Tennenbach Abbey

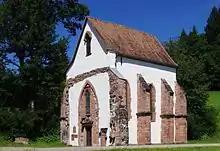
The hospital chapel

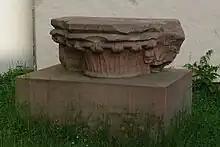
A capital from the abbey church, beside the new church of Saint Louis in Freiburg im Breisgau

Tennenbach Abbey was a Cistercian abbey in what is now the district of Freiamt in the town of Emmendingen, Baden-Württemberg, Germany. It was originally named "Porta Coeli" (Latin: 'Heaven's Gate').